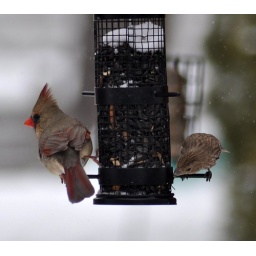
House Finch peaking around the feeder at the female cardinal. My neighbor's feeders. Taken thru my kitchen window.......